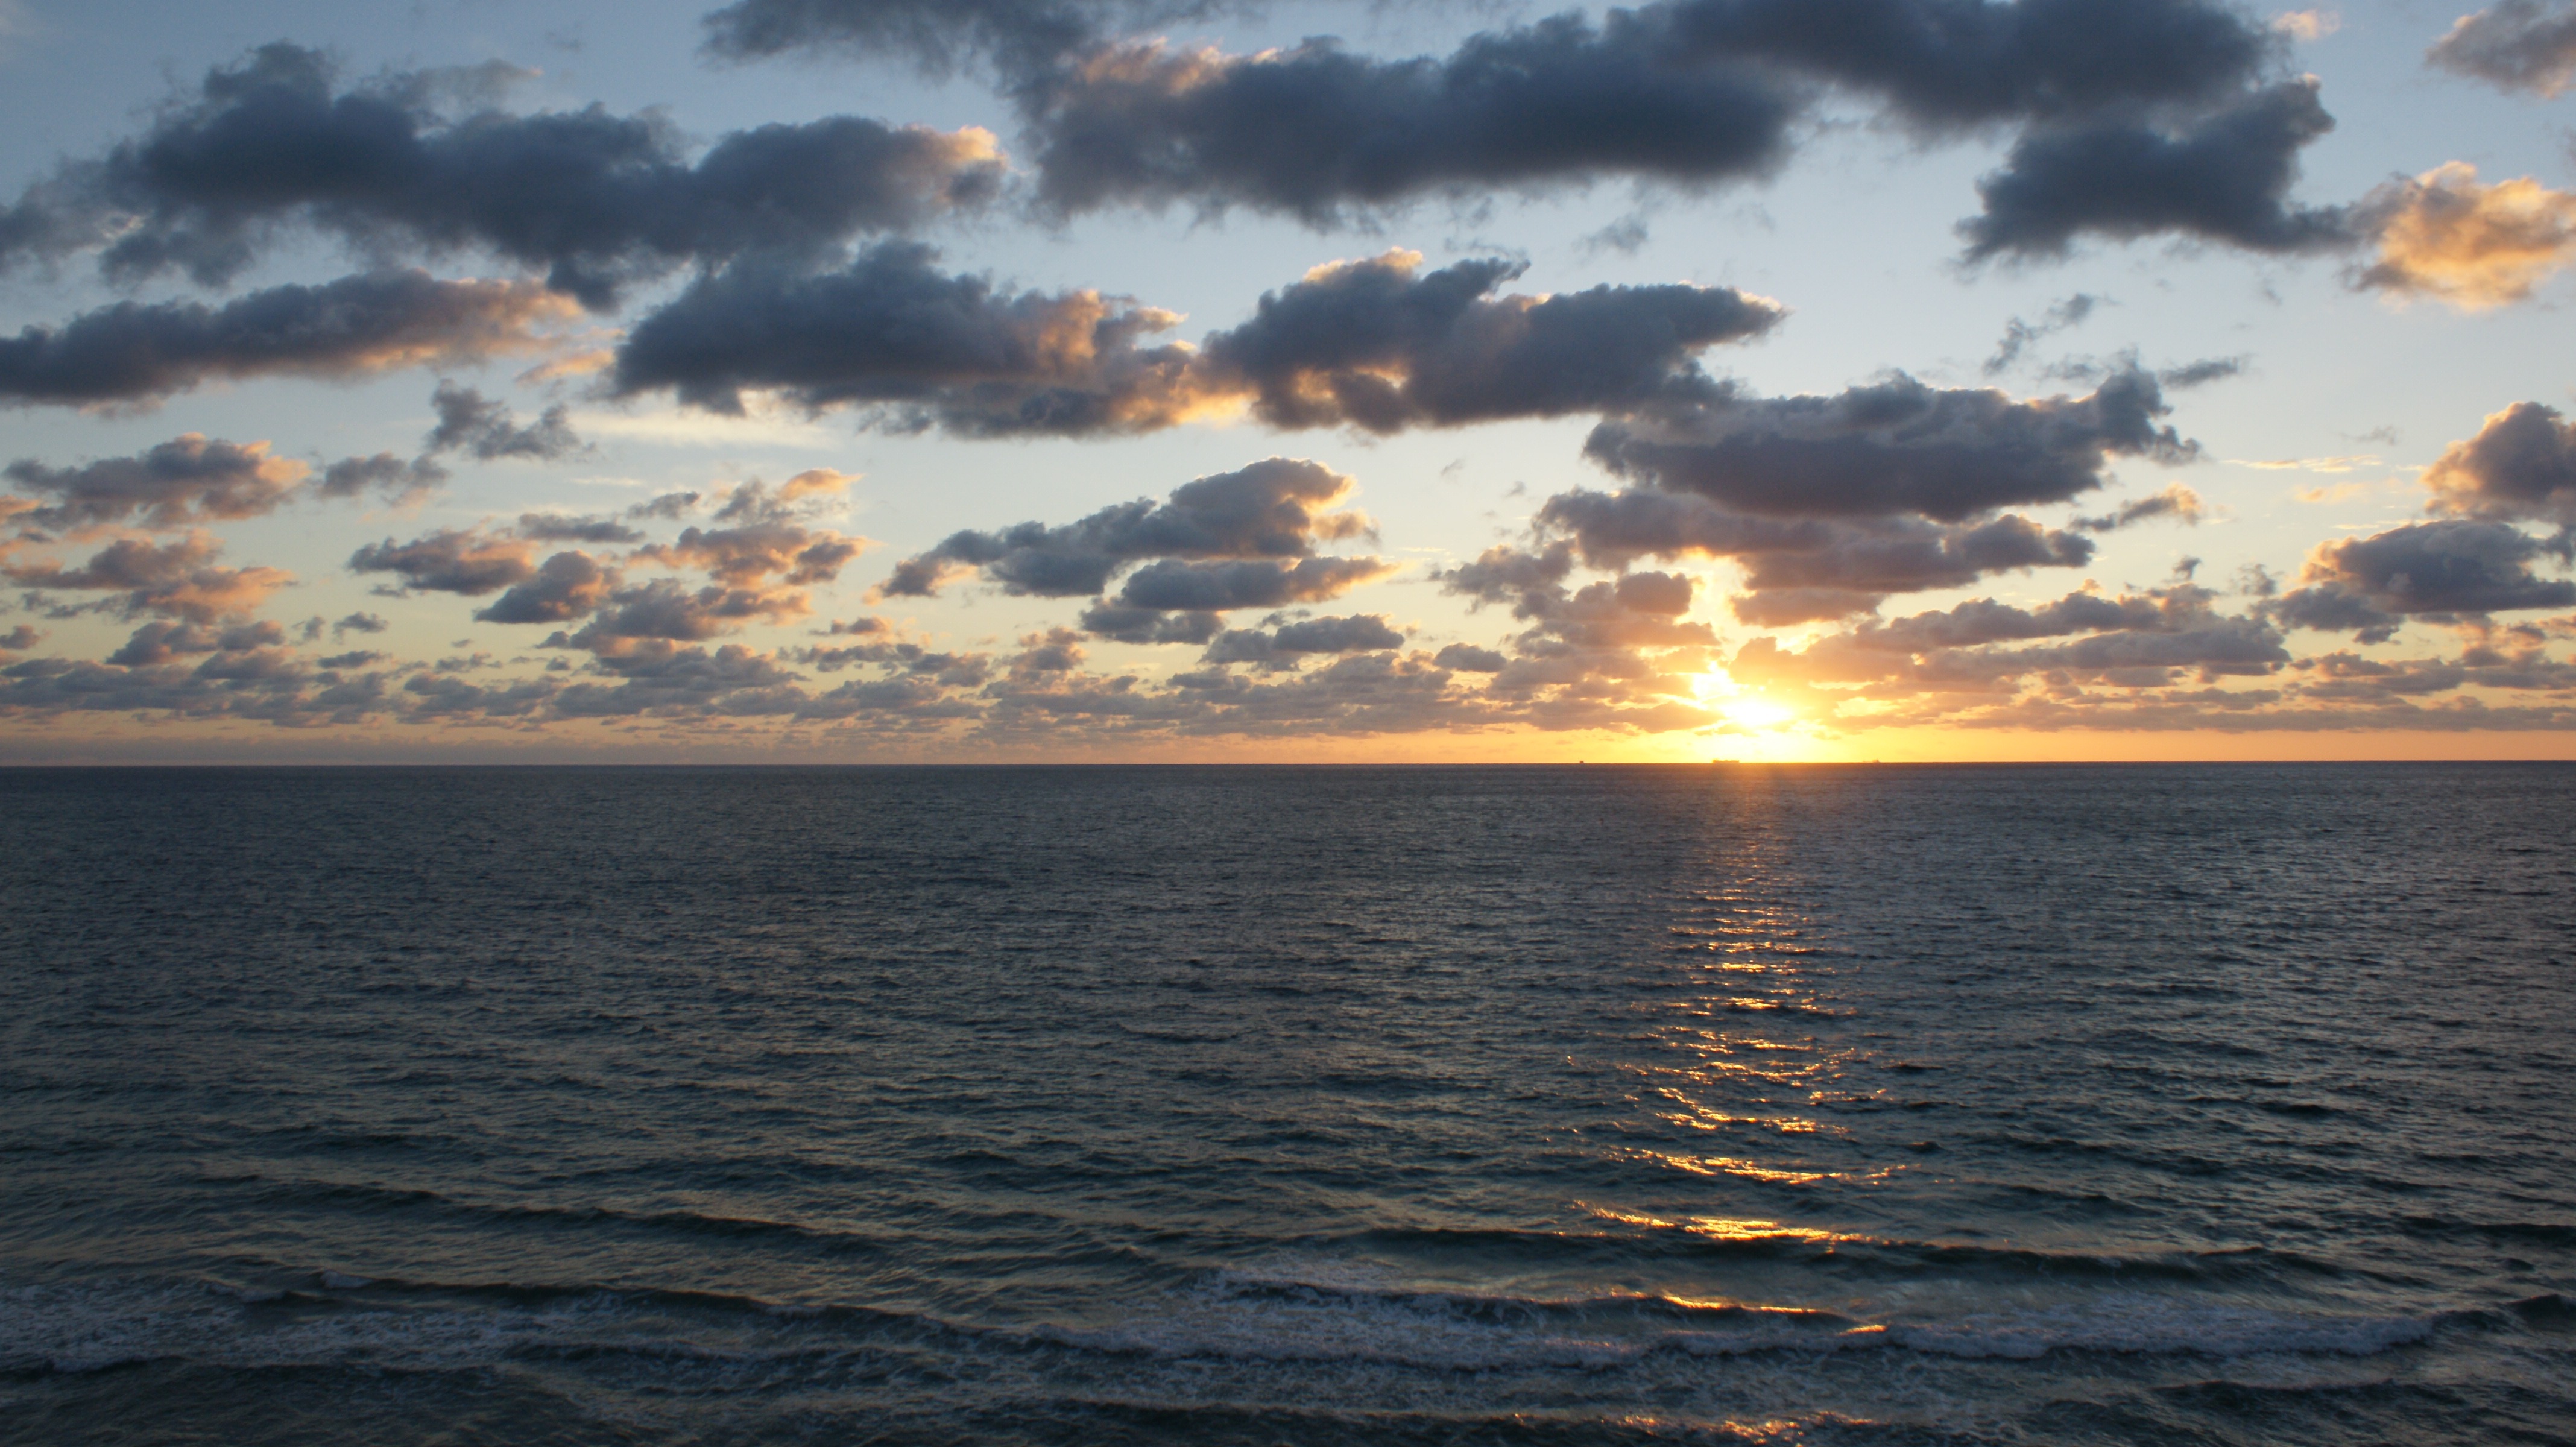
beach, sea, coast, ocean, horizon, cloud, sky, sun, sunrise, sunset, sunlight, shore, wave, dawn, summer, dusk, evening, holiday, bay, afterglow, morgenrot, wind wave